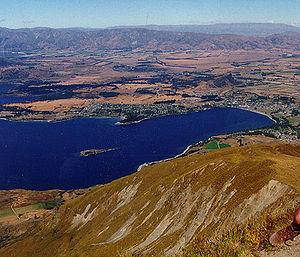
Shania Twain, de son vrai nom Eilleen Regina Edwards, est une chanteuse de country canadienne née le 28 août 1965 à Windsor, en Ontario.